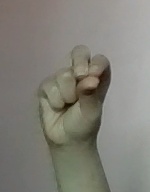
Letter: gaaf